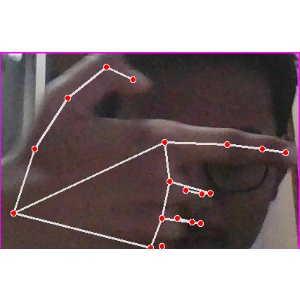
अक्षर: ब